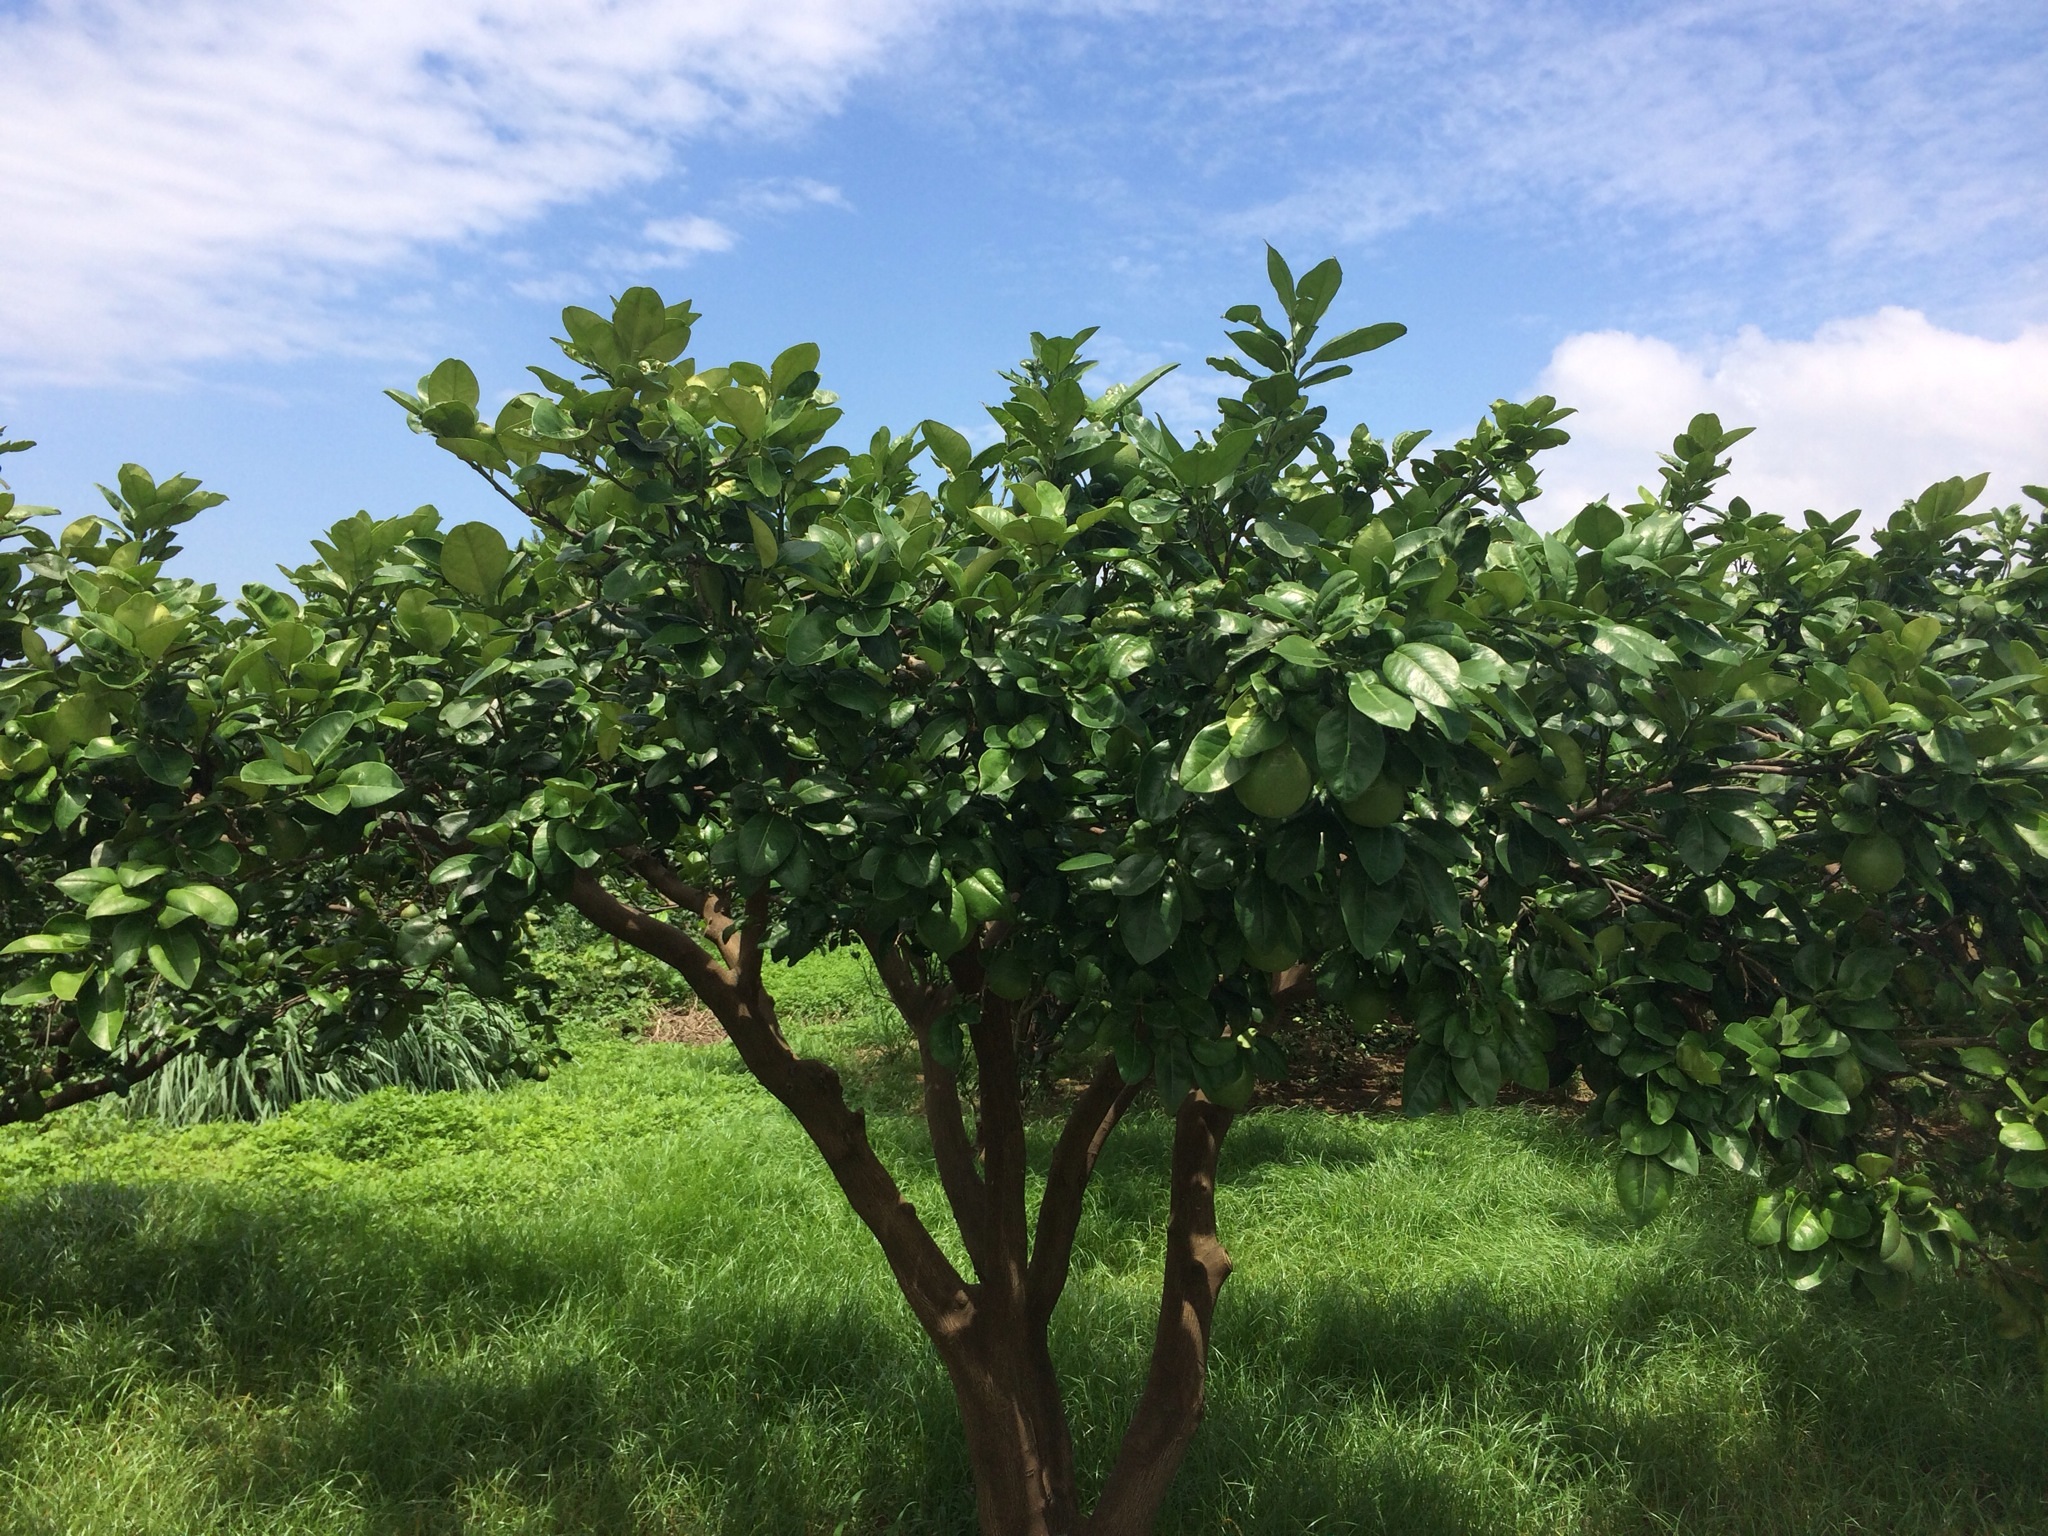
tree, plant, fruit, flower, food, green, produce, evergreen, shrub, plantation, flowering plant, woody plant, land plant, grapefruit trees, grapefruit grapefruit, citron leaf